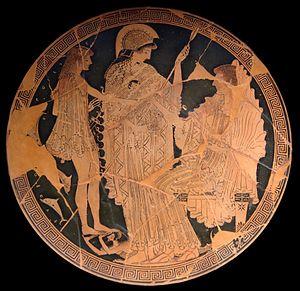
Thésée chez Amphitrite, sous le regard d'Athéna. Intérieur d'une coupe attique à figures rouge, vers 500-490 av. J.-C. Provenance
Euphronios est un potier et peintre sur vase vivant à la fin du VIᵉ siècle av. J.-C. et dans la première moitié du Vᵉ siècle av. J.-C. à Athènes. Créateur et artisan de génie, il compte parmi les plus célèbres artistes de son époque et est connu par des œuvres de grande qualité qu'il signait et qui sont parvenues jusqu'à nous.
Dans la mythologie grecque, Amphitrite est une Néréide, fille de Nérée et de Doris, épouse de Poséidon.